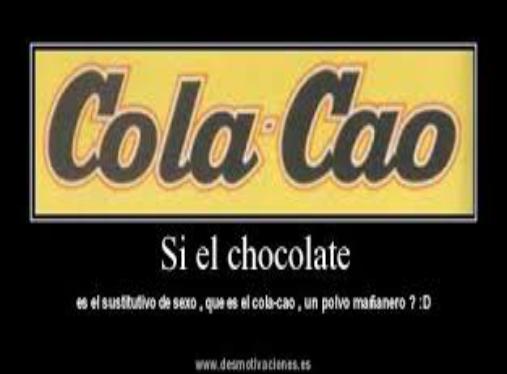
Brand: Cola Cao
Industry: Food